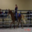
Label: horse